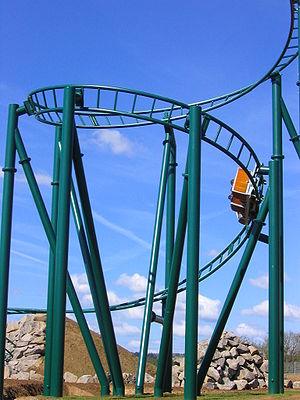
Earth Explorer
Wild- und Freizeitpark Klotten est un petit parc d'attractions et animalier situé sur les hauteurs de Klotten, dans le Land de Rhénanie-Palatinat en Allemagne.